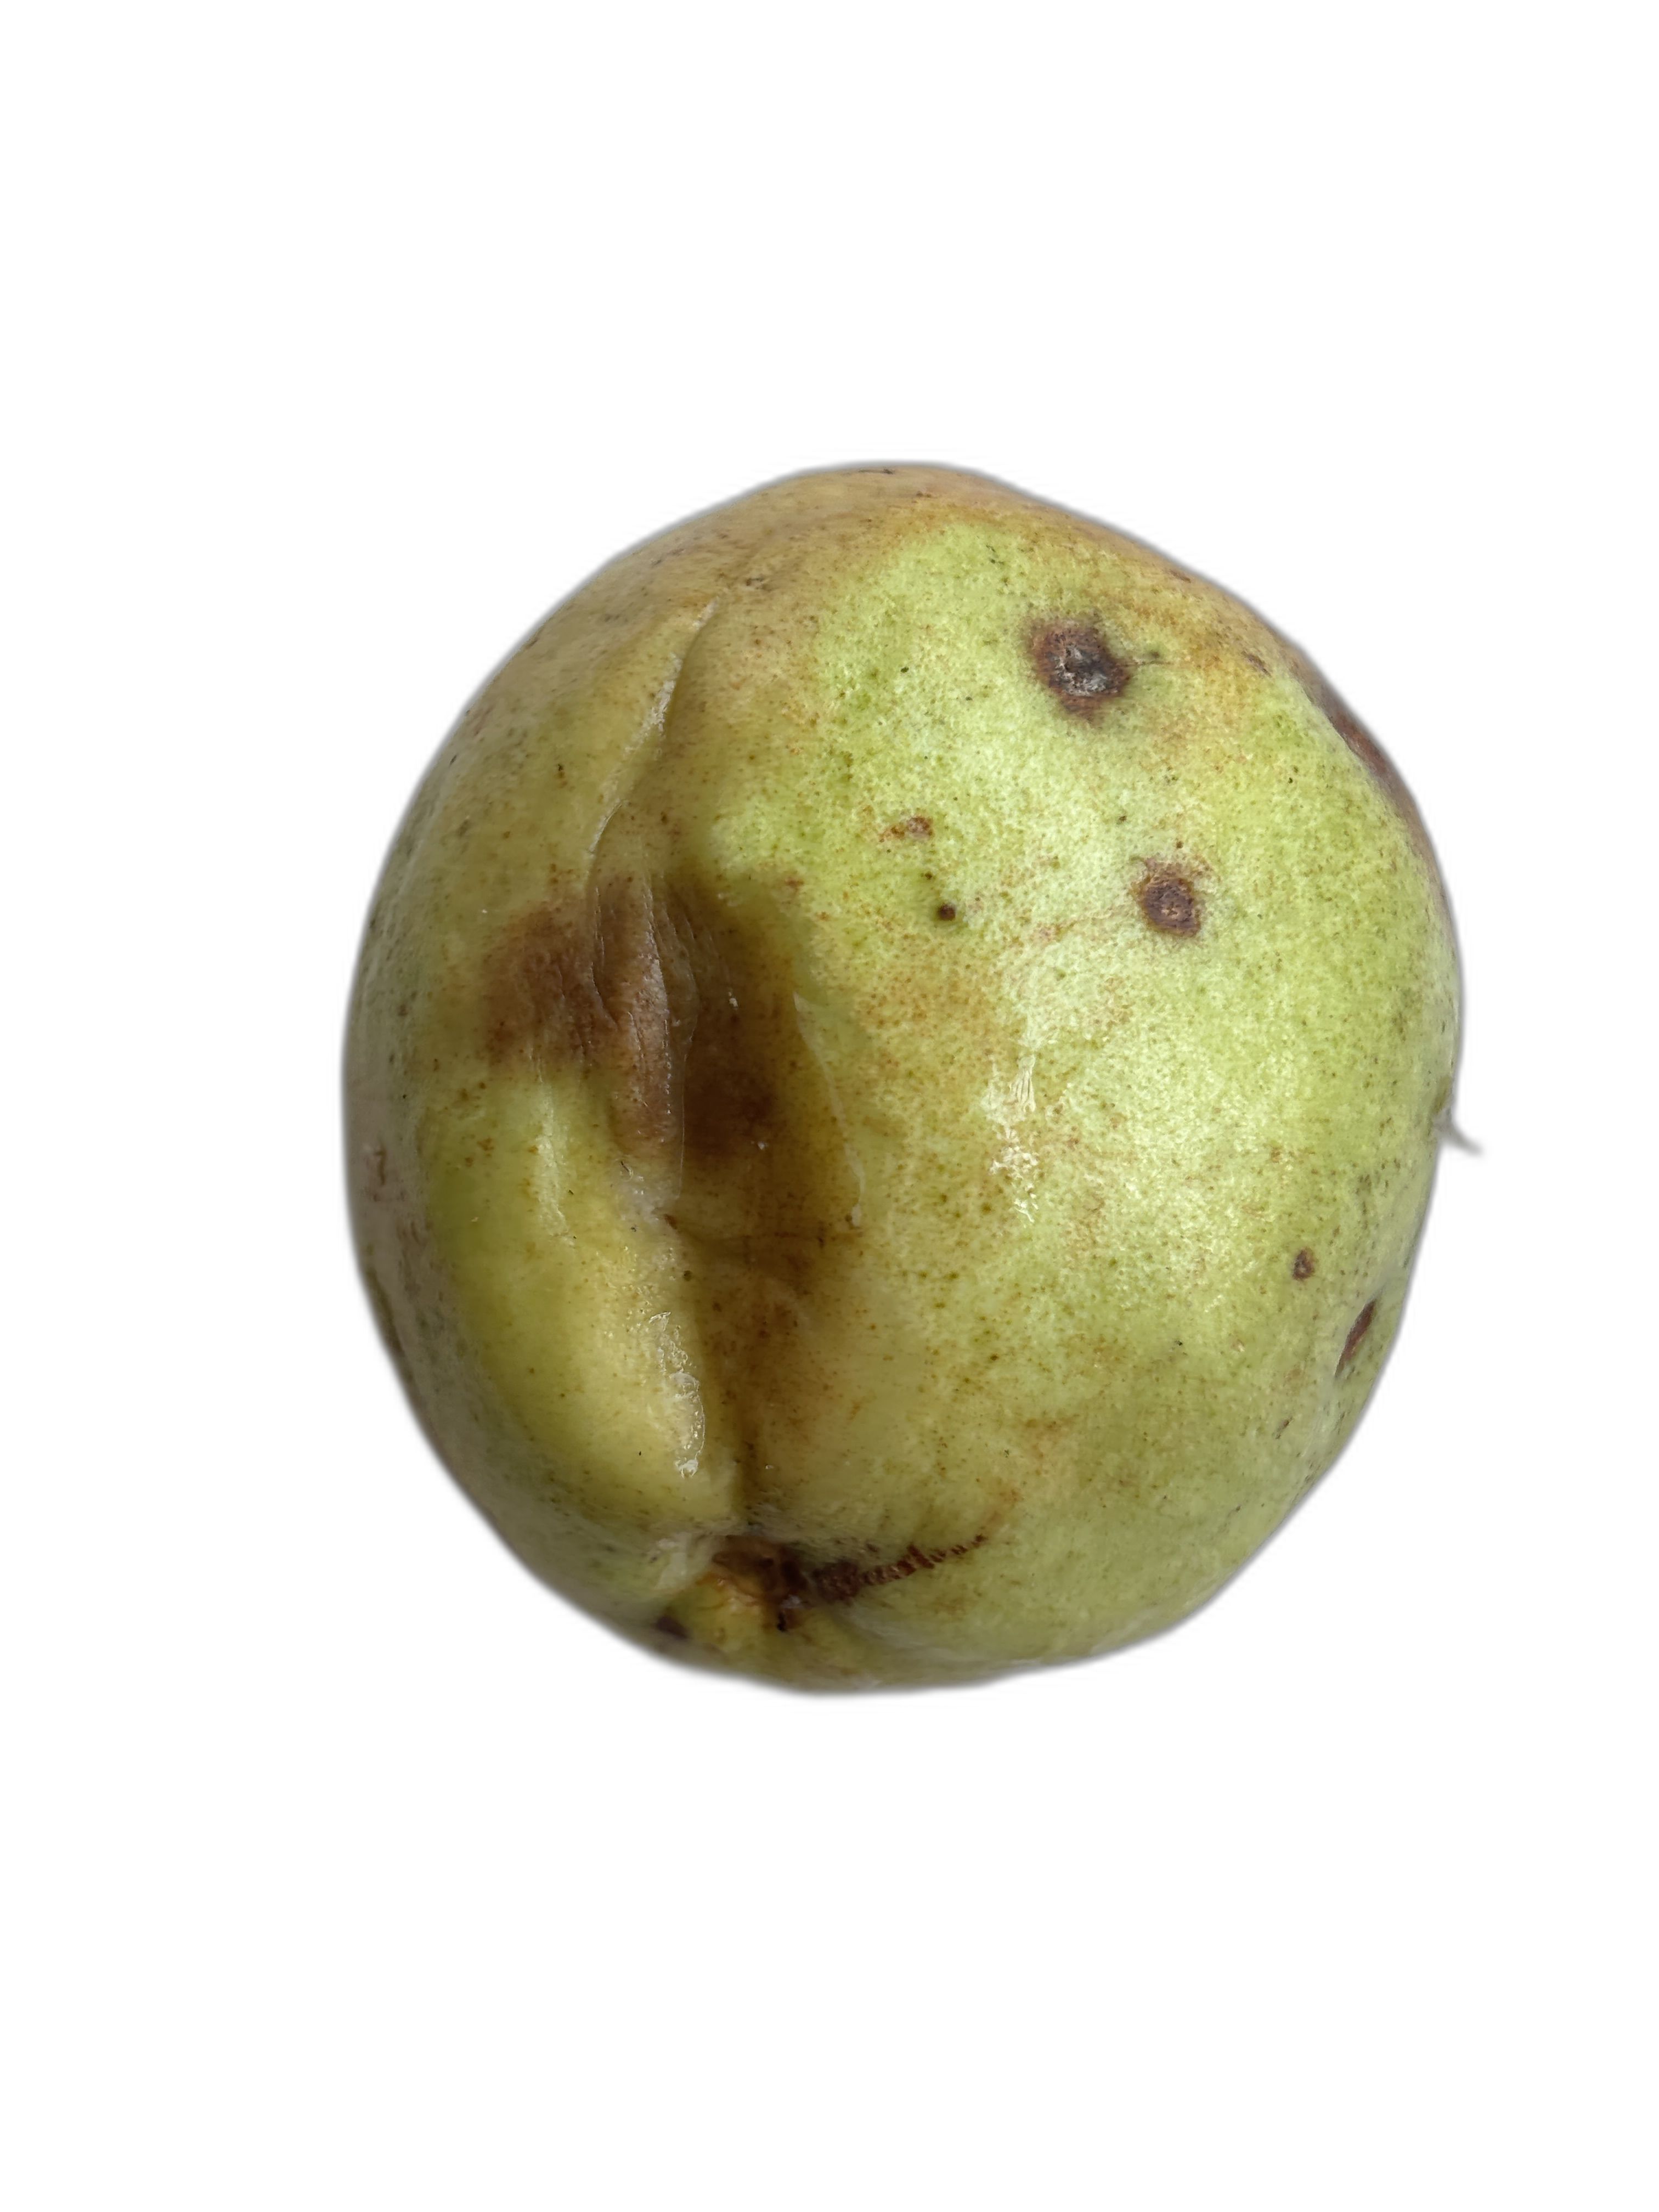
Plant part: fruit
Disease: Styler end root